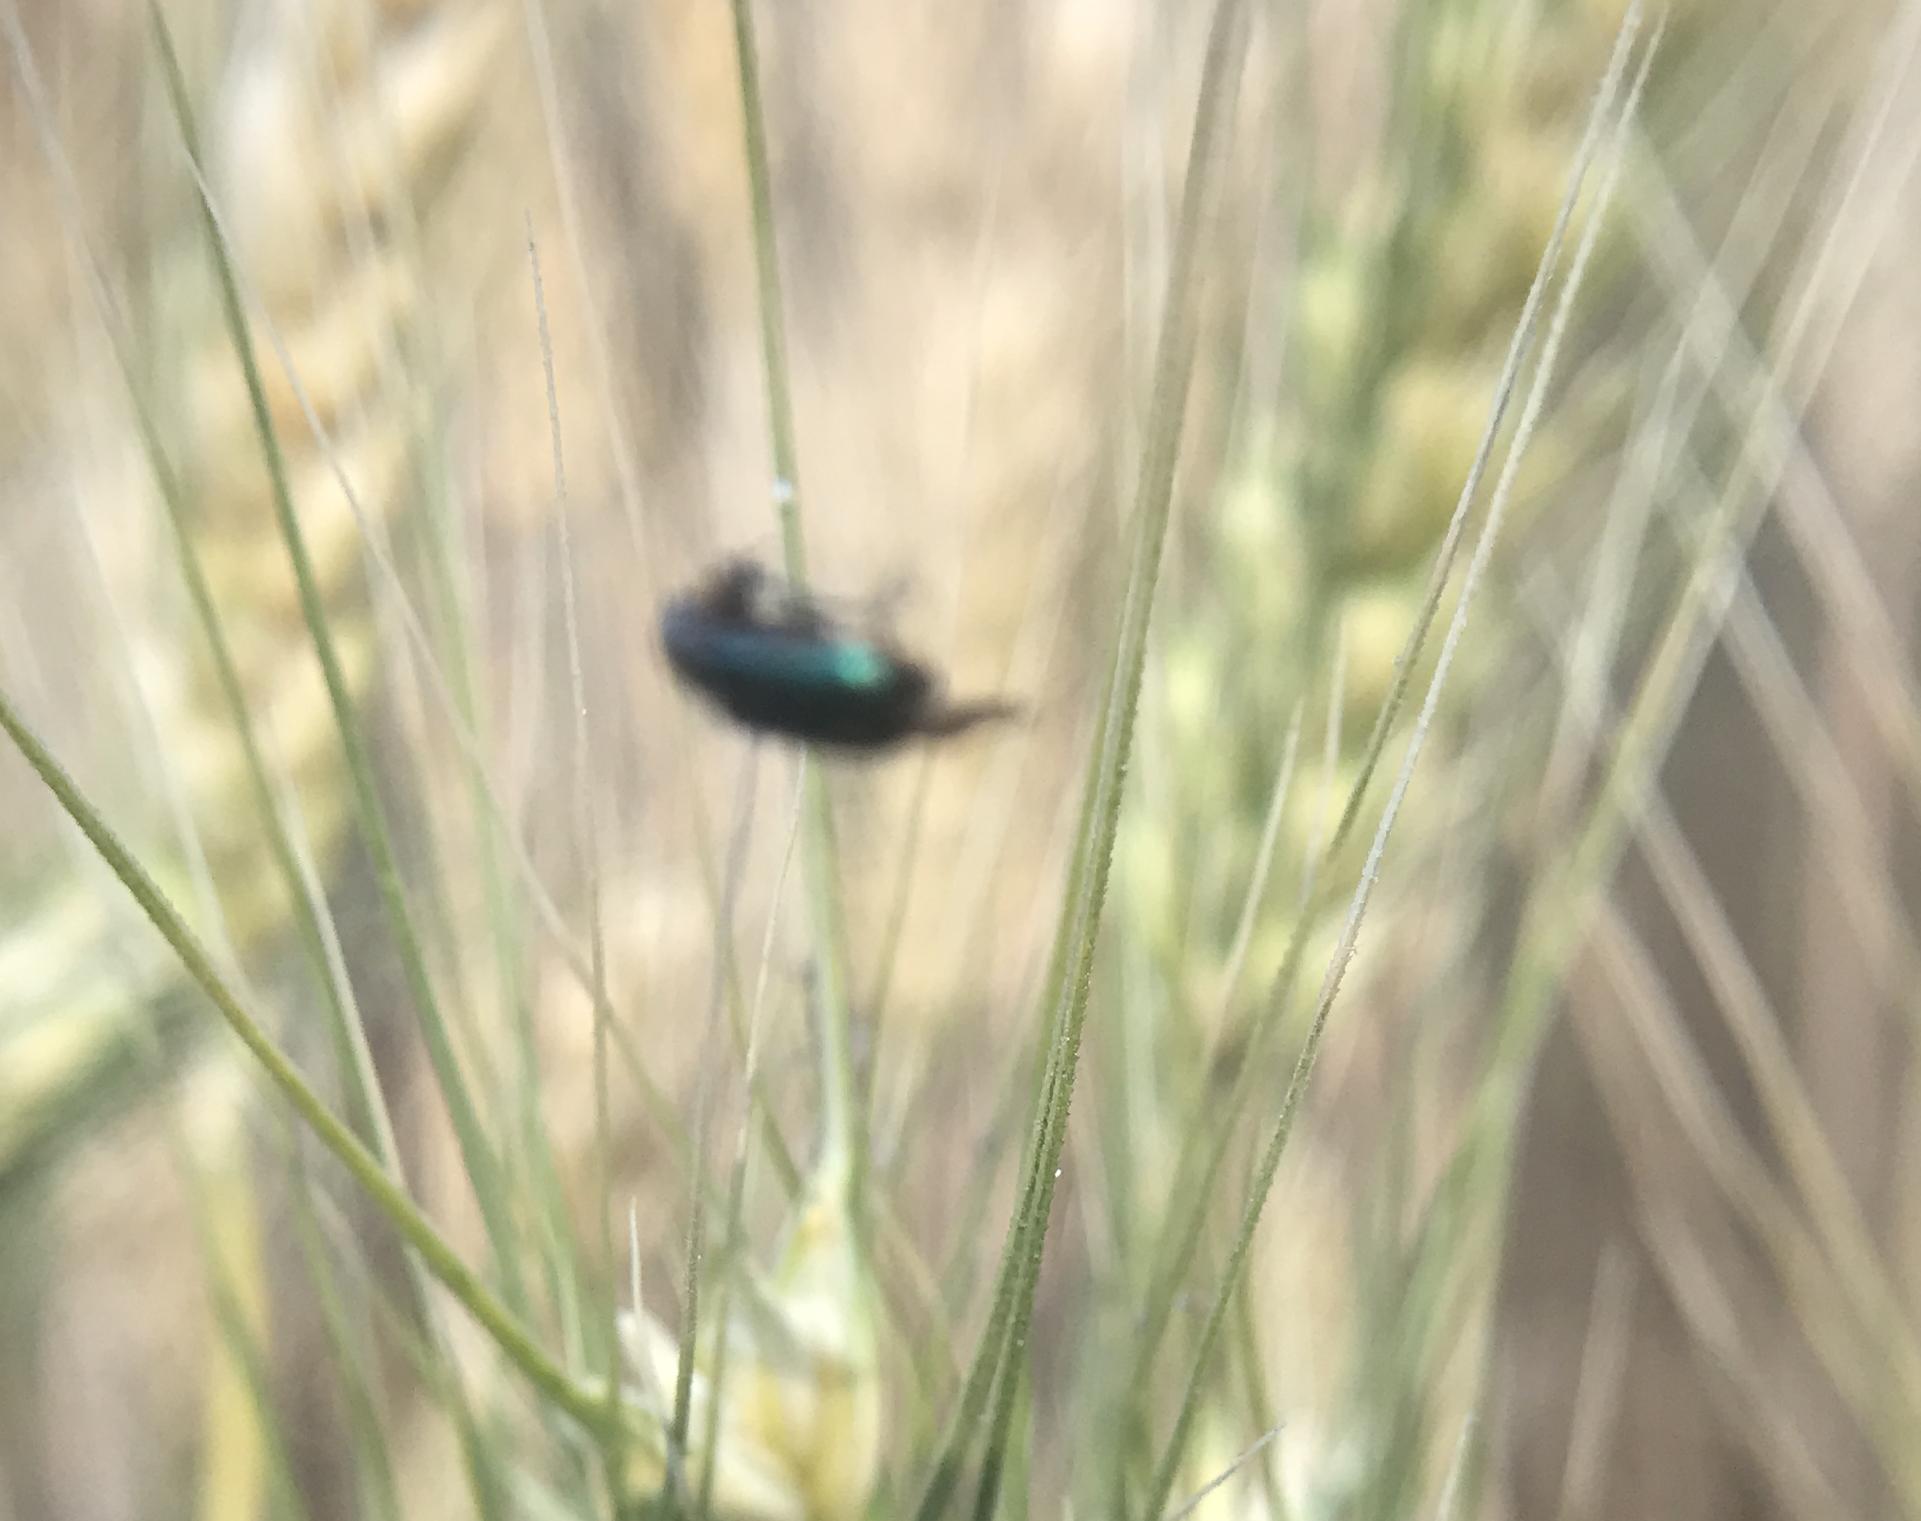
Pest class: predators